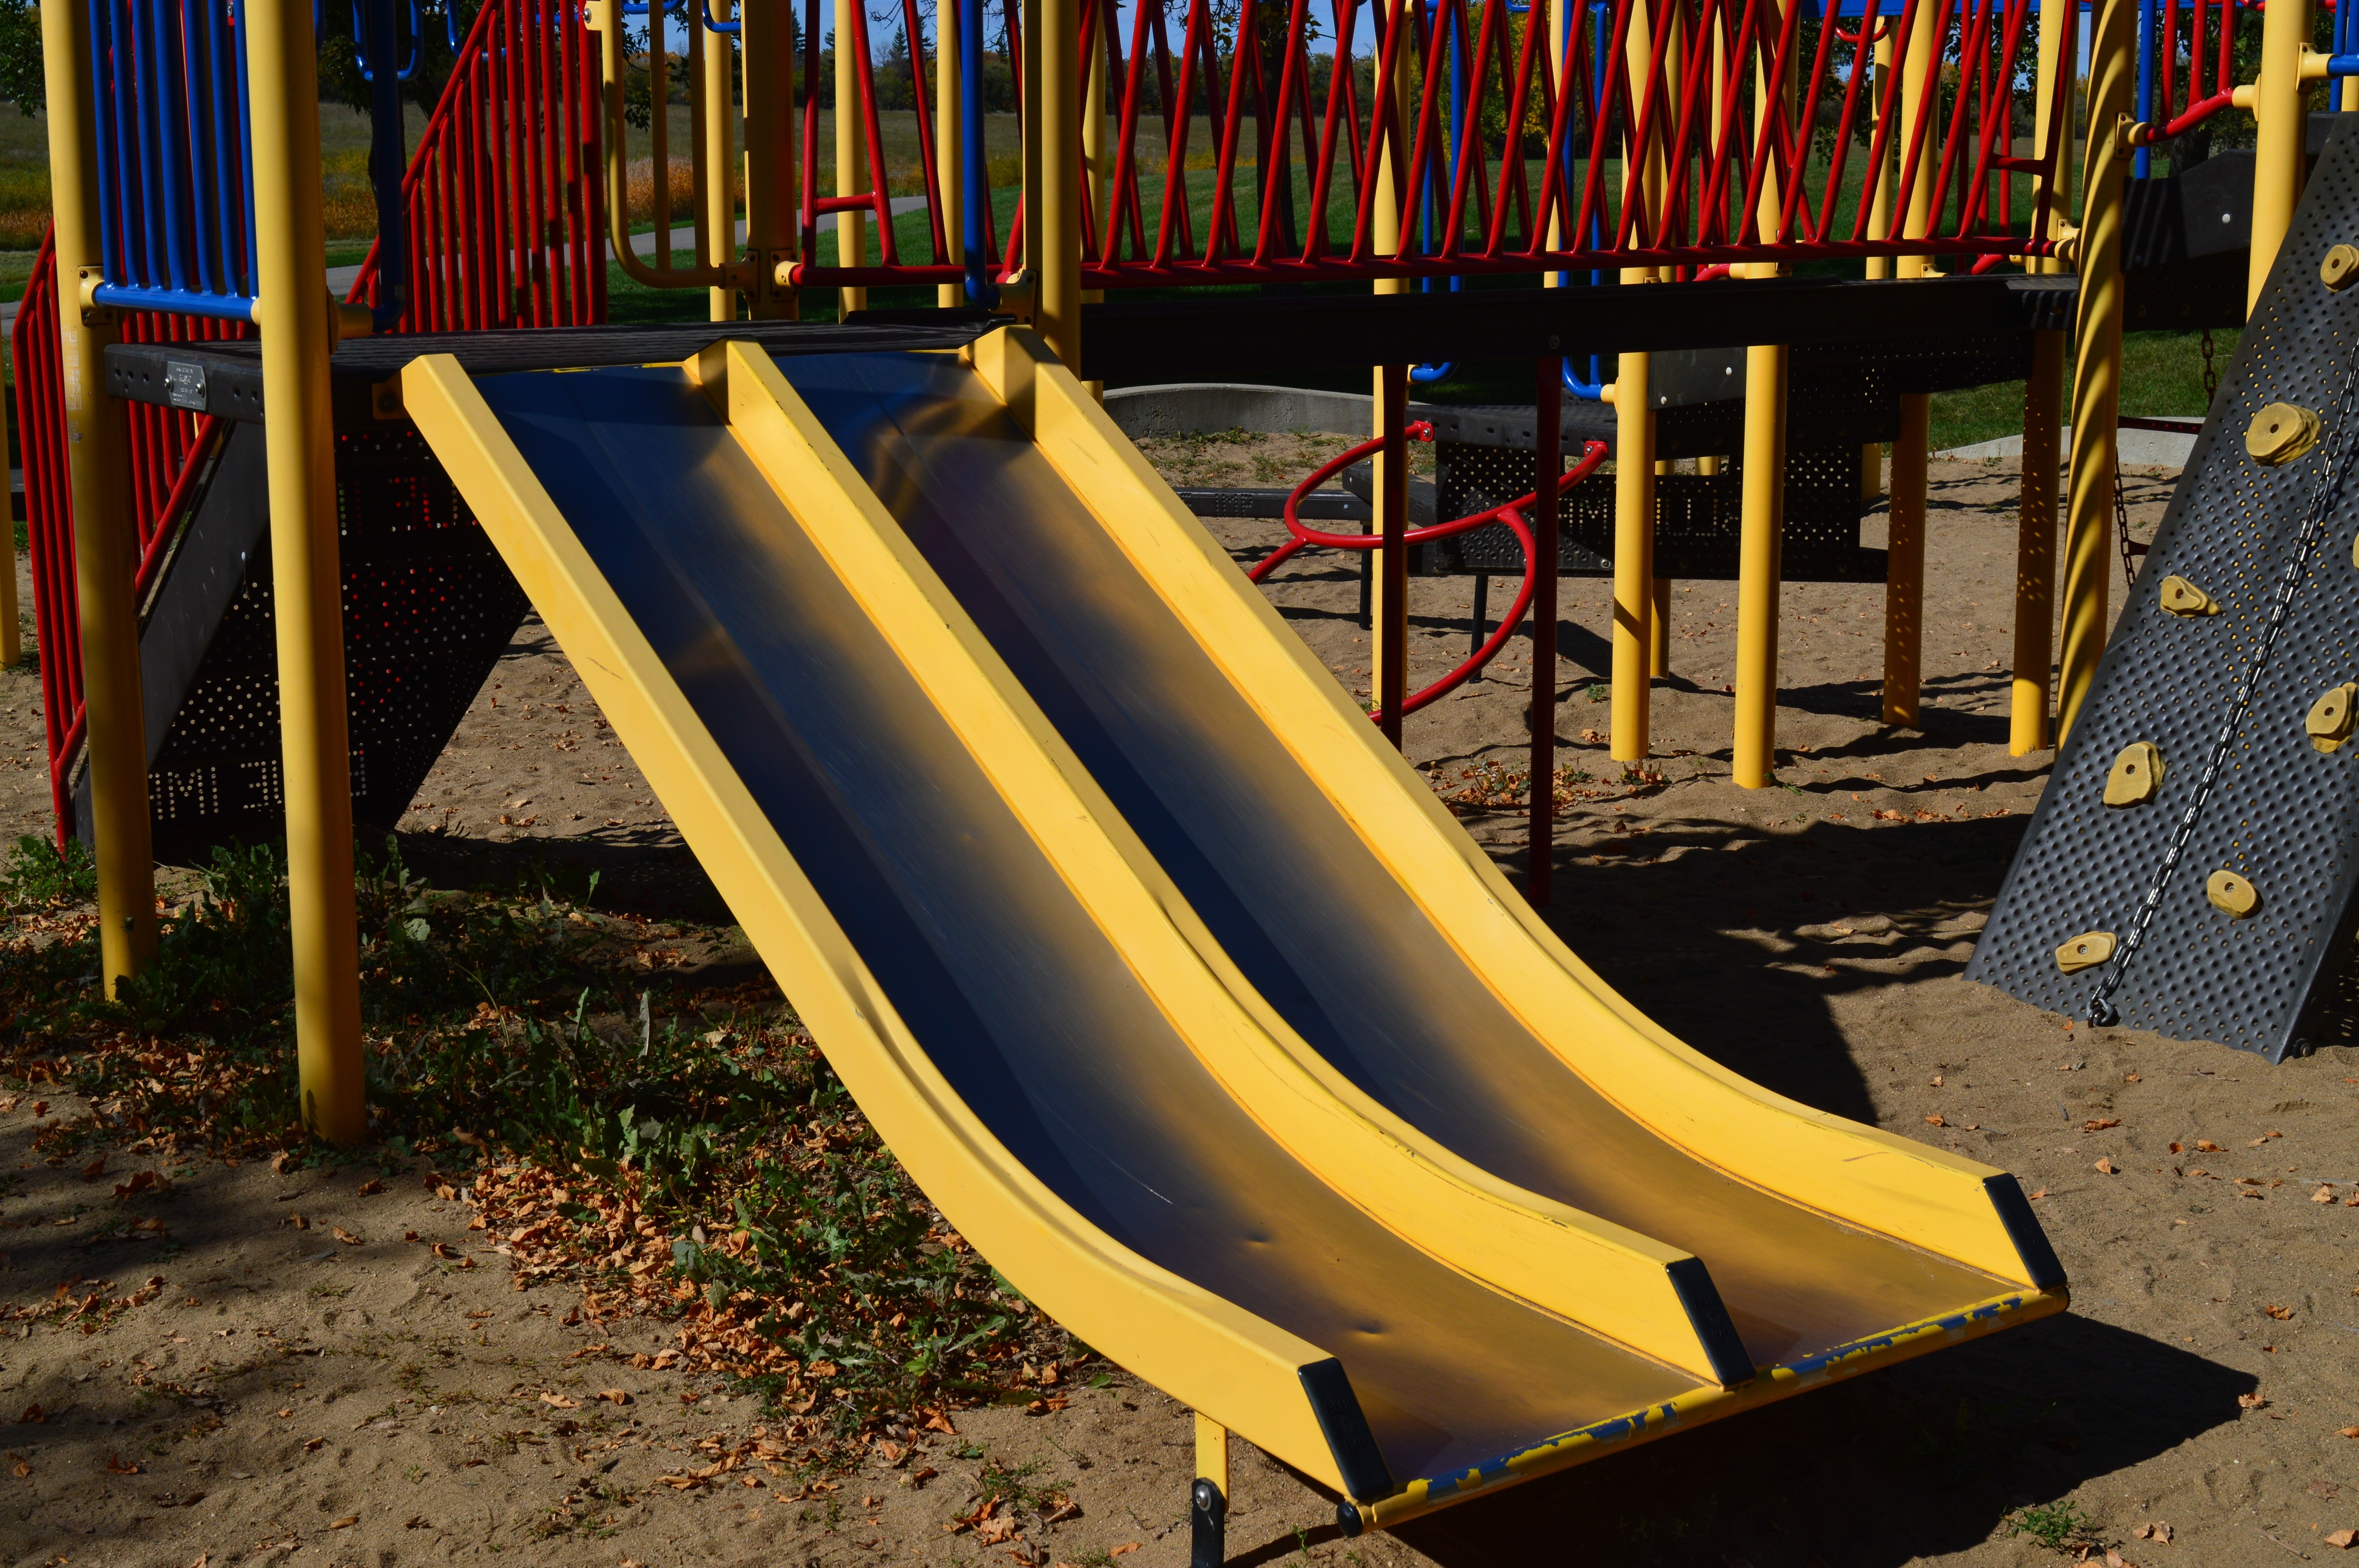
play, chair, city, equipment, park, playing, yellow, leisure, childhood, public space, playground, slide, amusement, human settlement, outdoor play equipment, playground slide